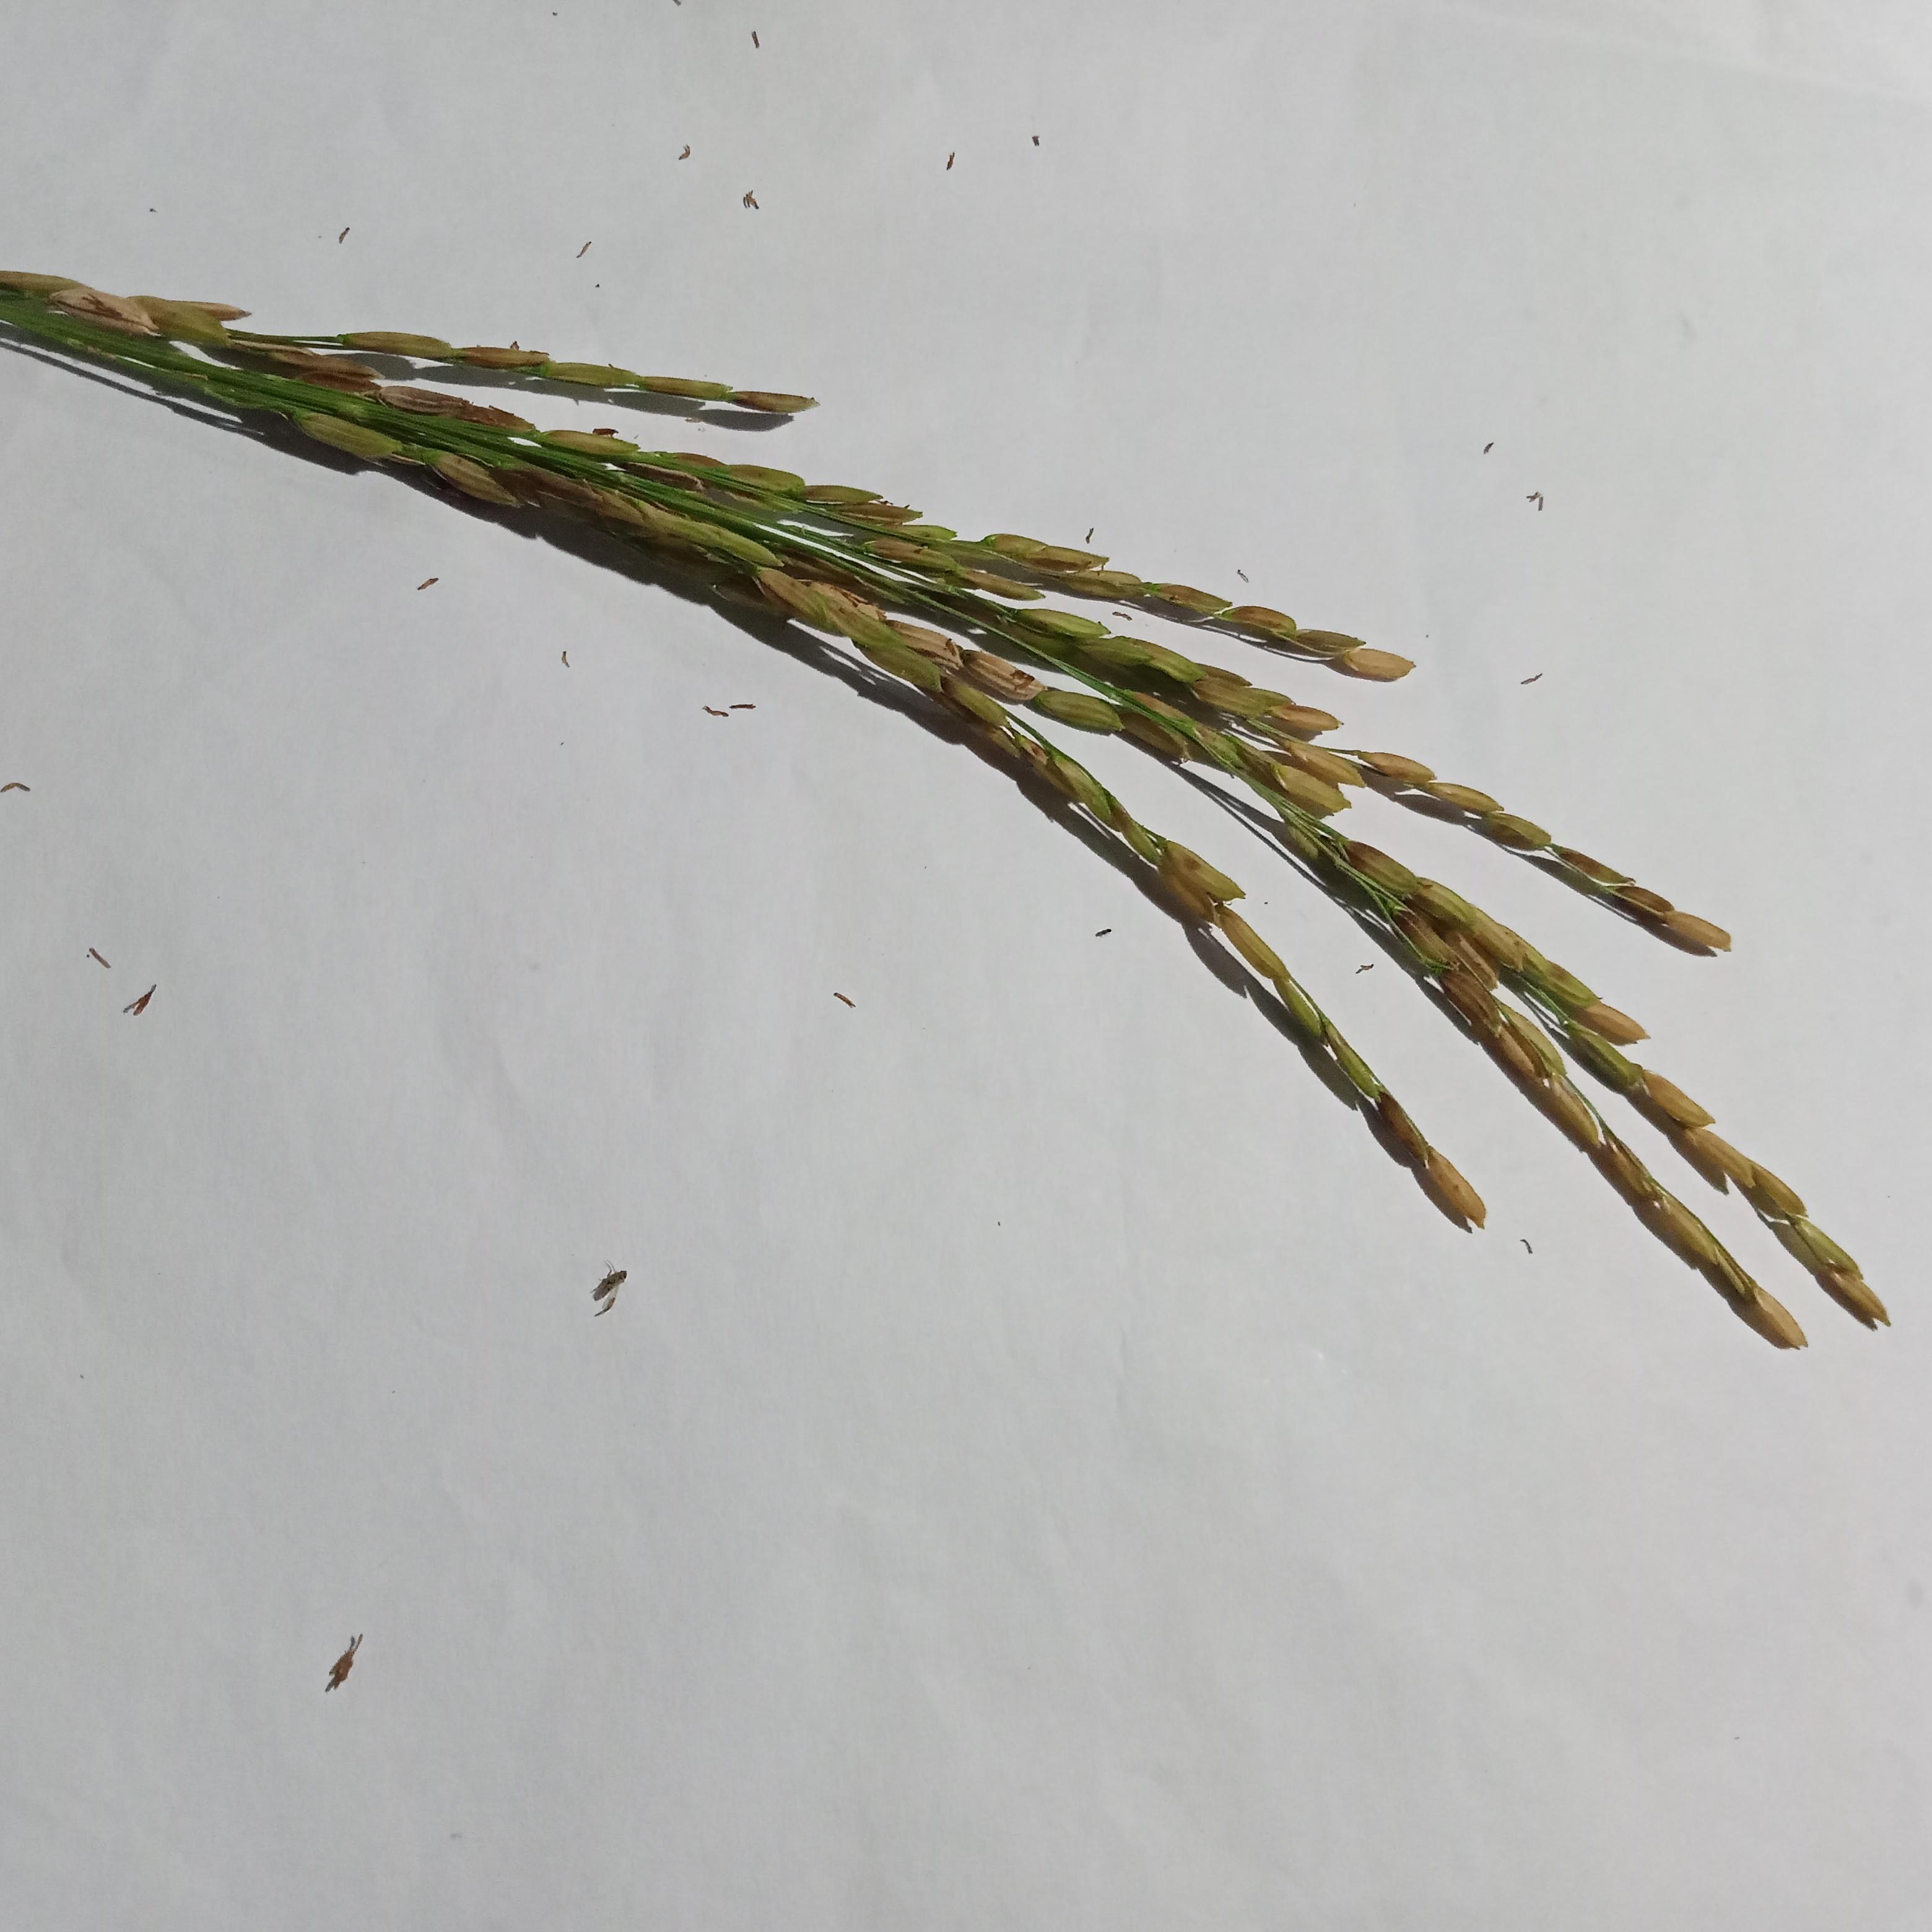
Label: Rice___Neck_Blast